Dimitris Glinos

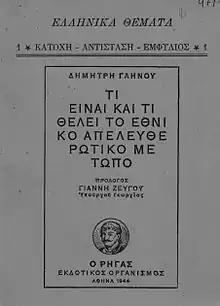
Glinos' booklet "What is the National Liberation Front and what does it want", 1944 re-issue

In 1930 he began his active involvement in politics, being elected as an MP with the Communist Party of Greece in the 1936 elections. After the establishment of the Metaxas Regime, along with many other Communists and other political dissidents, he was sent to internal exile on the island of Agios Efstratios. During the Axis Occupation of Greece, Glinos became actively involved in the founding of the Communist-led National Liberation Front (EAM), and wrote its political manifesto, "What is the National Liberation Front, and what does it want" (Τί είναι και τί θέλει το ΕΑΜ) in September 1942. At the same time, in December 1942, he was elected a member of the Politburo of the KKE, in whose ranks he had been a member since 1935.